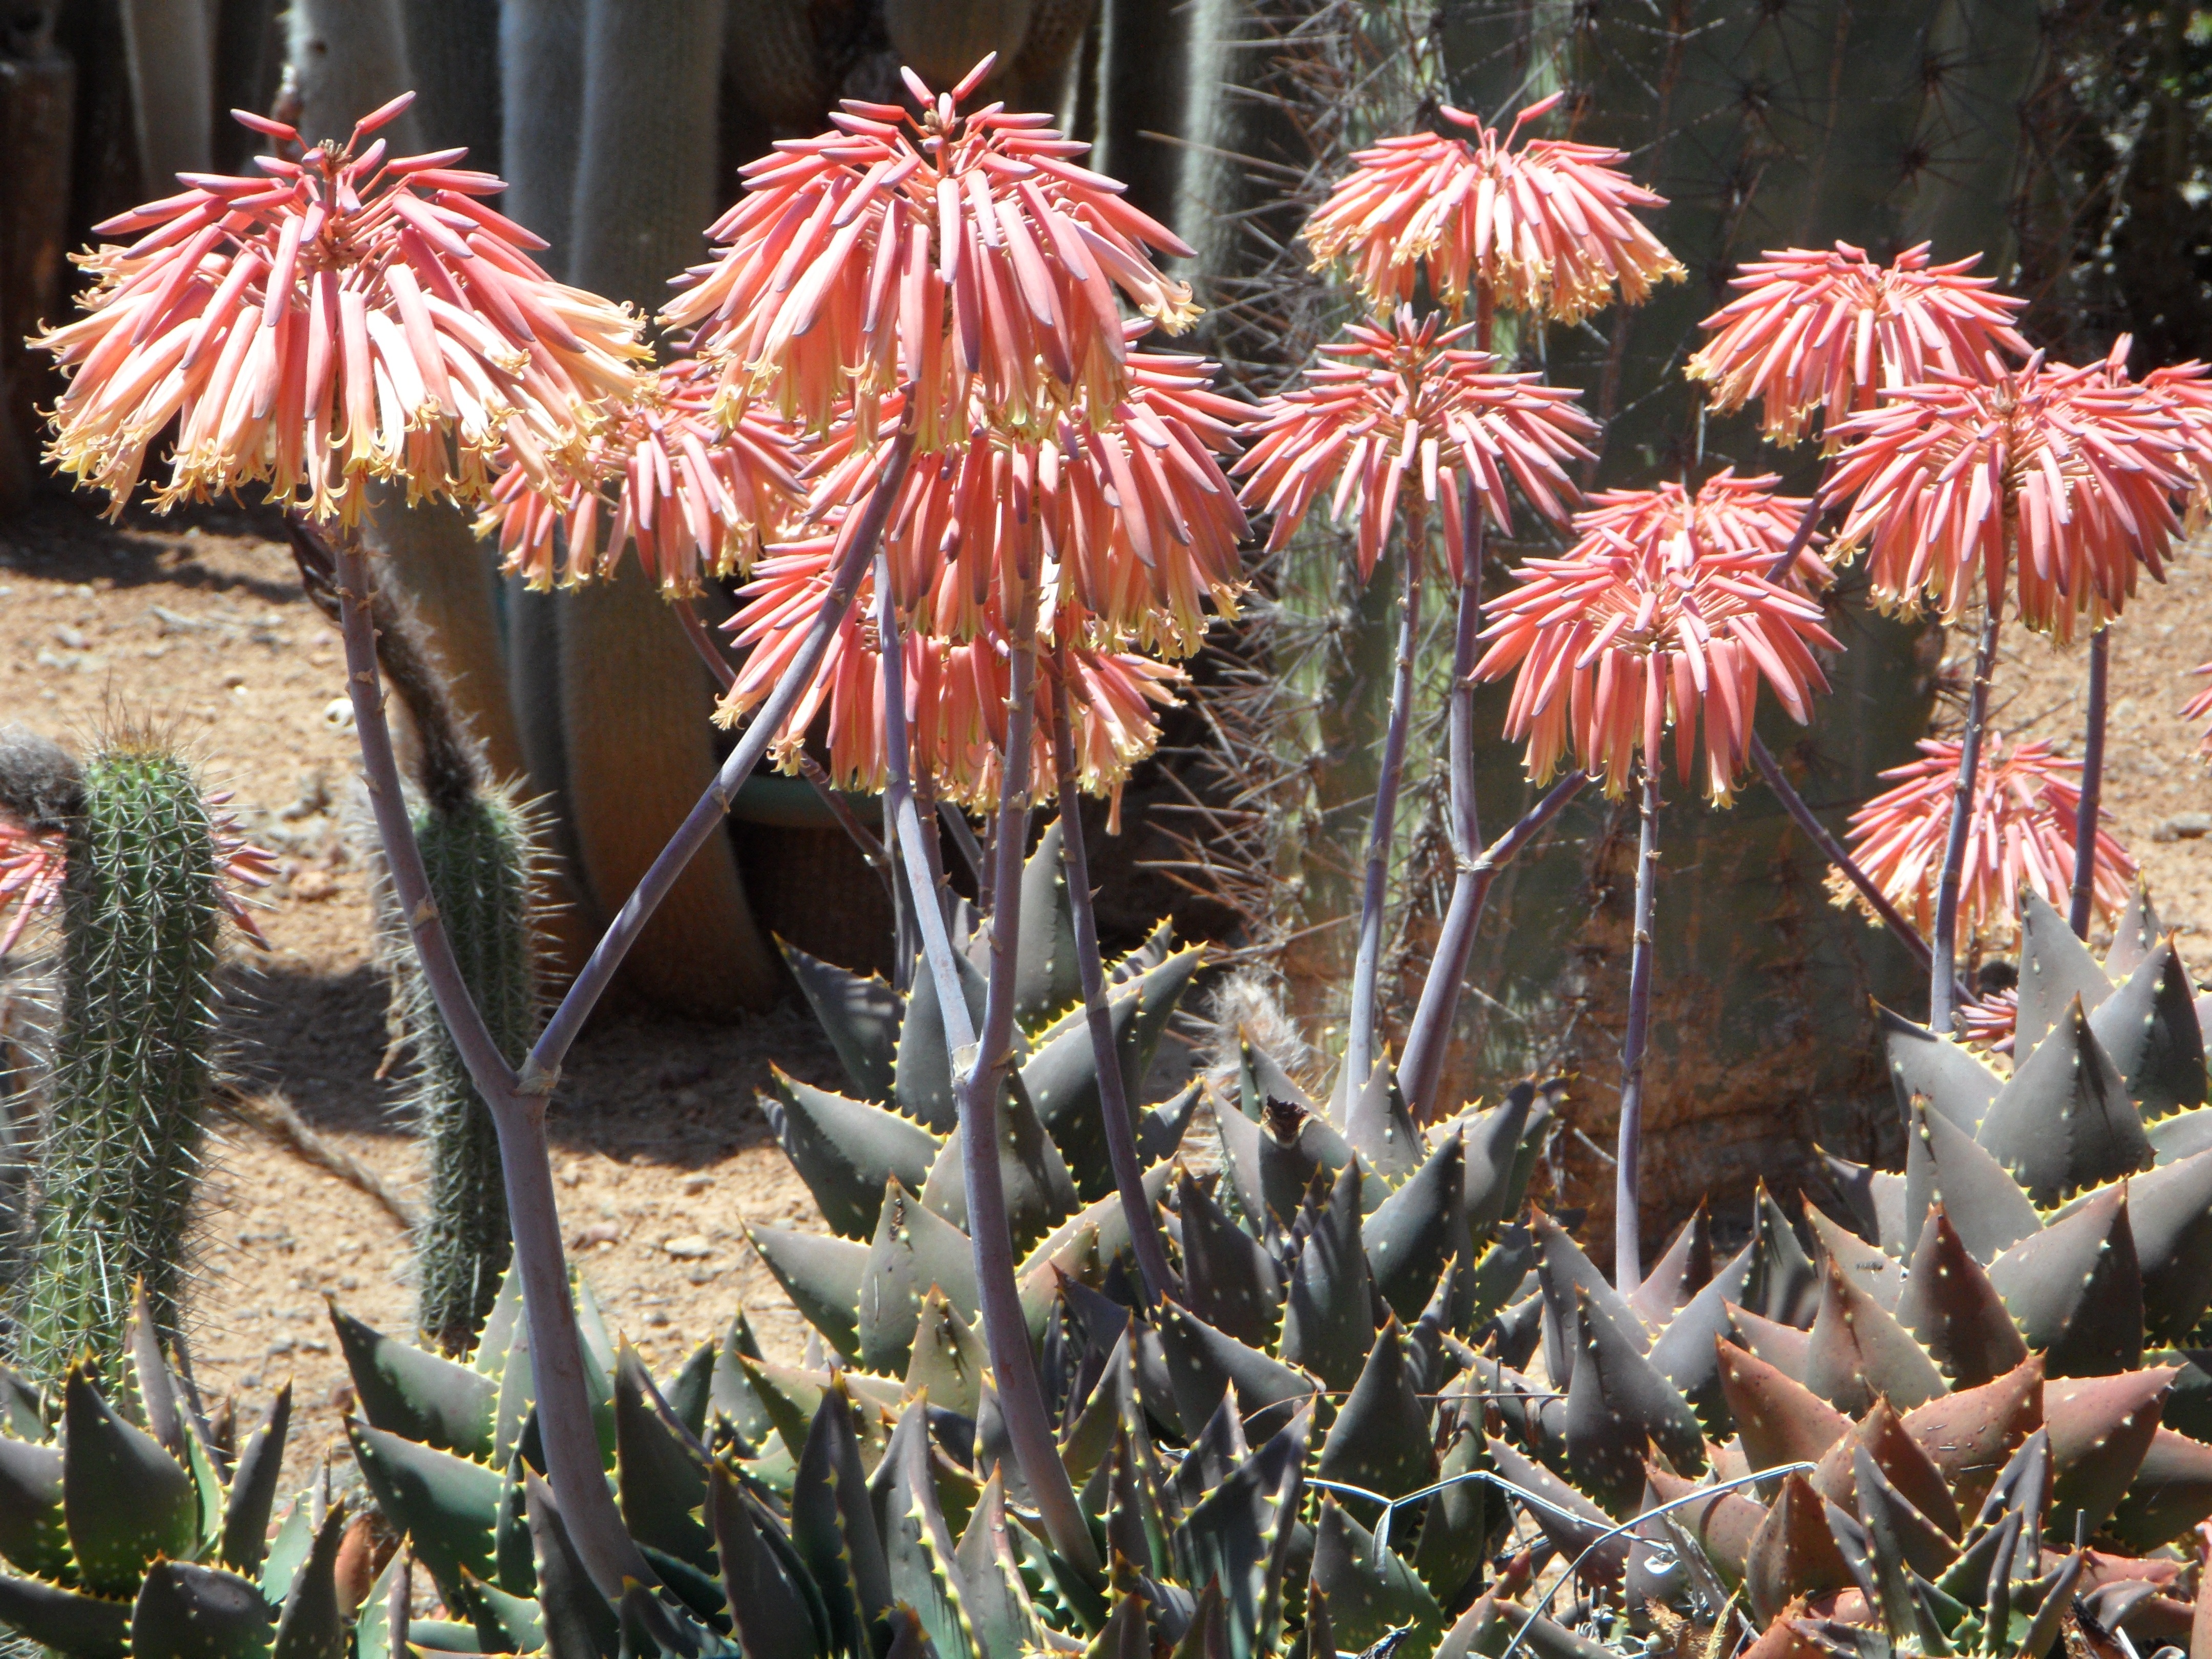
blossom, cactus, plant, flower, bloom, botany, flora, flowers, south, aloe, exotic, agave, exot, pointed, spur, xanthorrhoeaceae, inflorescence, flowering plant, land plant, thorns spines and prickles, hedgehog cactus, agave flower